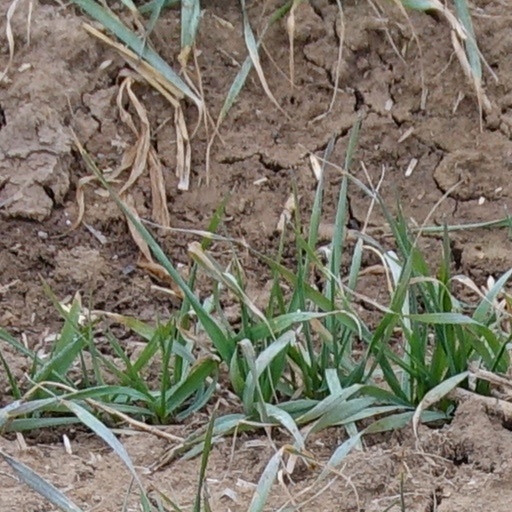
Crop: wheat